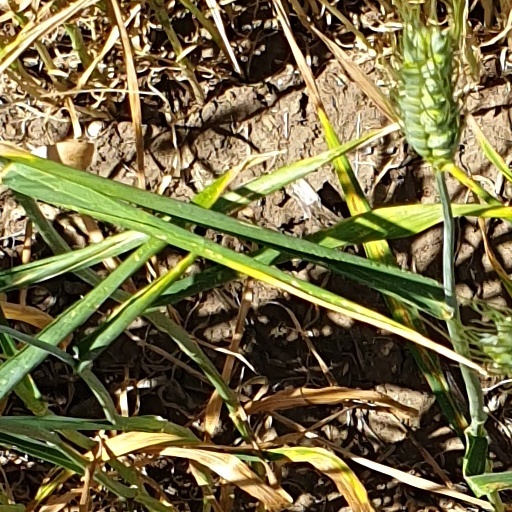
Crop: wheat